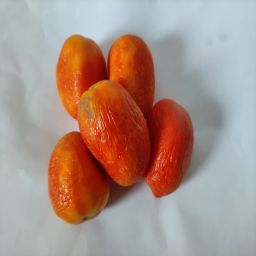
Crop: Tomato
Quality: Old